Sam Smith

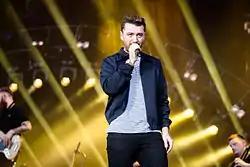
Smith performing "Stay with Me" in Berlin in 2015

In 2015, it came to light that singer Tom Petty, noting similarities between "Stay with Me" and his 1989 hit song "I Won't Back Down", had negotiated an out-of-court settlement with Smith in October 2014. Petty and co-composer Jeff Lynne were awarded 12.5 percent of the royalties from "Stay with Me", and the names of Petty and Lynne joined James John Napier (known professionally as Jimmy Napes) in the ASCAP song credit. At the 57th Annual Grammy Awards, held on 8 February 2015, at the Staples Center in Los Angeles, Smith performed "Stay with Me" and also received four Grammy Awards: Best New Artist, Record of the Year and Song of the Year (for "Stay with Me") and Best Pop Vocal Album (for "In the Lonely Hour"). At the 2015 Brit Awards held at The O2 Arena in London on 25 February, they performed "Lay Me Down", and won the Brit Awards for British Breakthrough Act, and Global Success. In March 2015, "Lay Me Down" was re-released as the sixth single from the album, peaking at number 8 on the "Billboard" Hot 100 (Smith's third US top 10 single). The same month, Smith recorded another version of the song, featuring John Legend, for the British charity telethon Comic Relief, which reached number one in the UK. At the 2015 Billboard Music Awards on 17 May, Smith received three Billboard Awards: Top Male Artist, Top New Artist, and Top Radio Songs Artist. They featured on Disclosure's single "Omen", which was released on 27 July 2015.